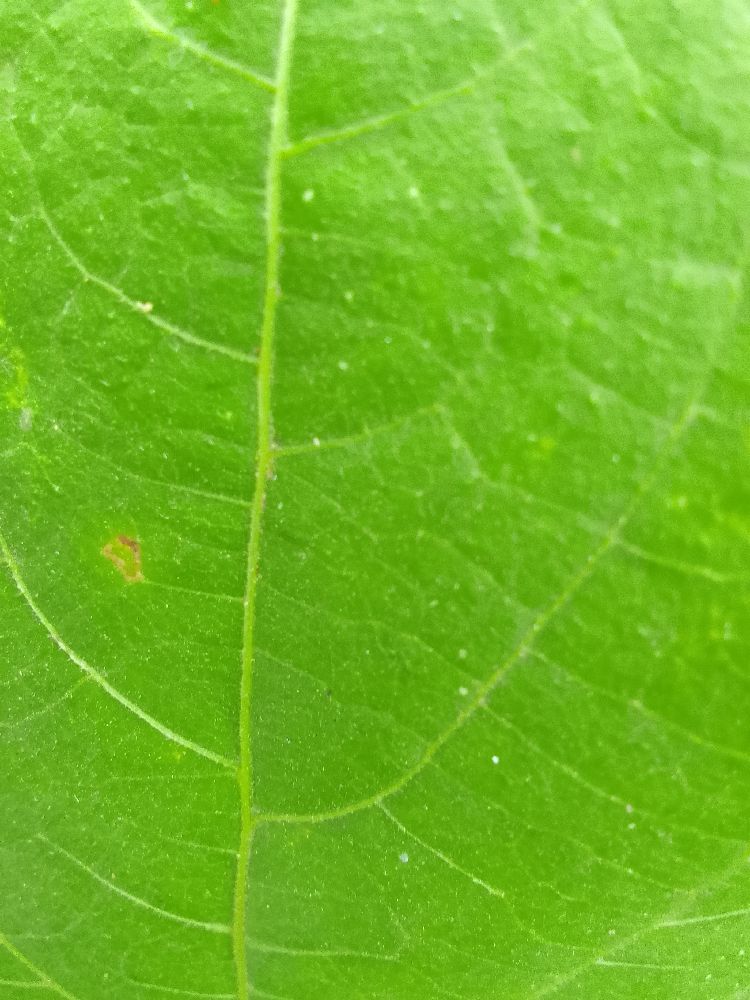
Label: healthy